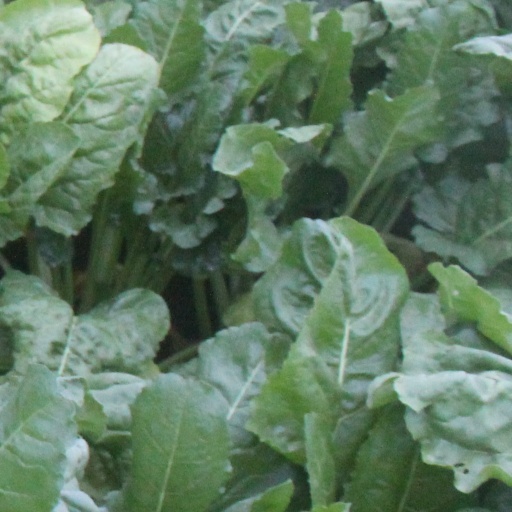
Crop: sugar beet